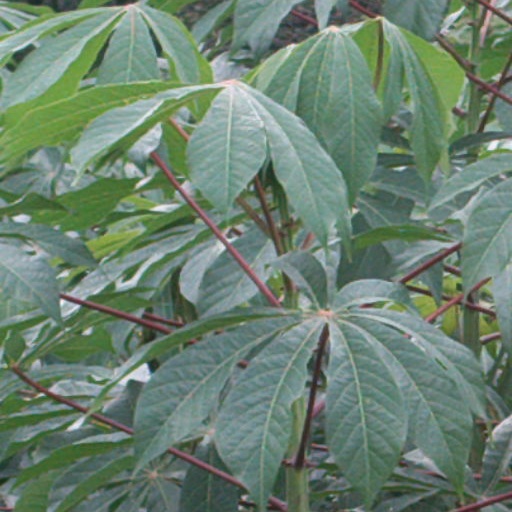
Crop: cassava